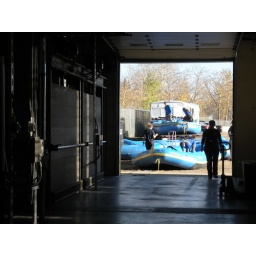
Wastewater Plant in Edmonton Canada operated by Epcor. UV building with the river team outside cleaning their rafts.